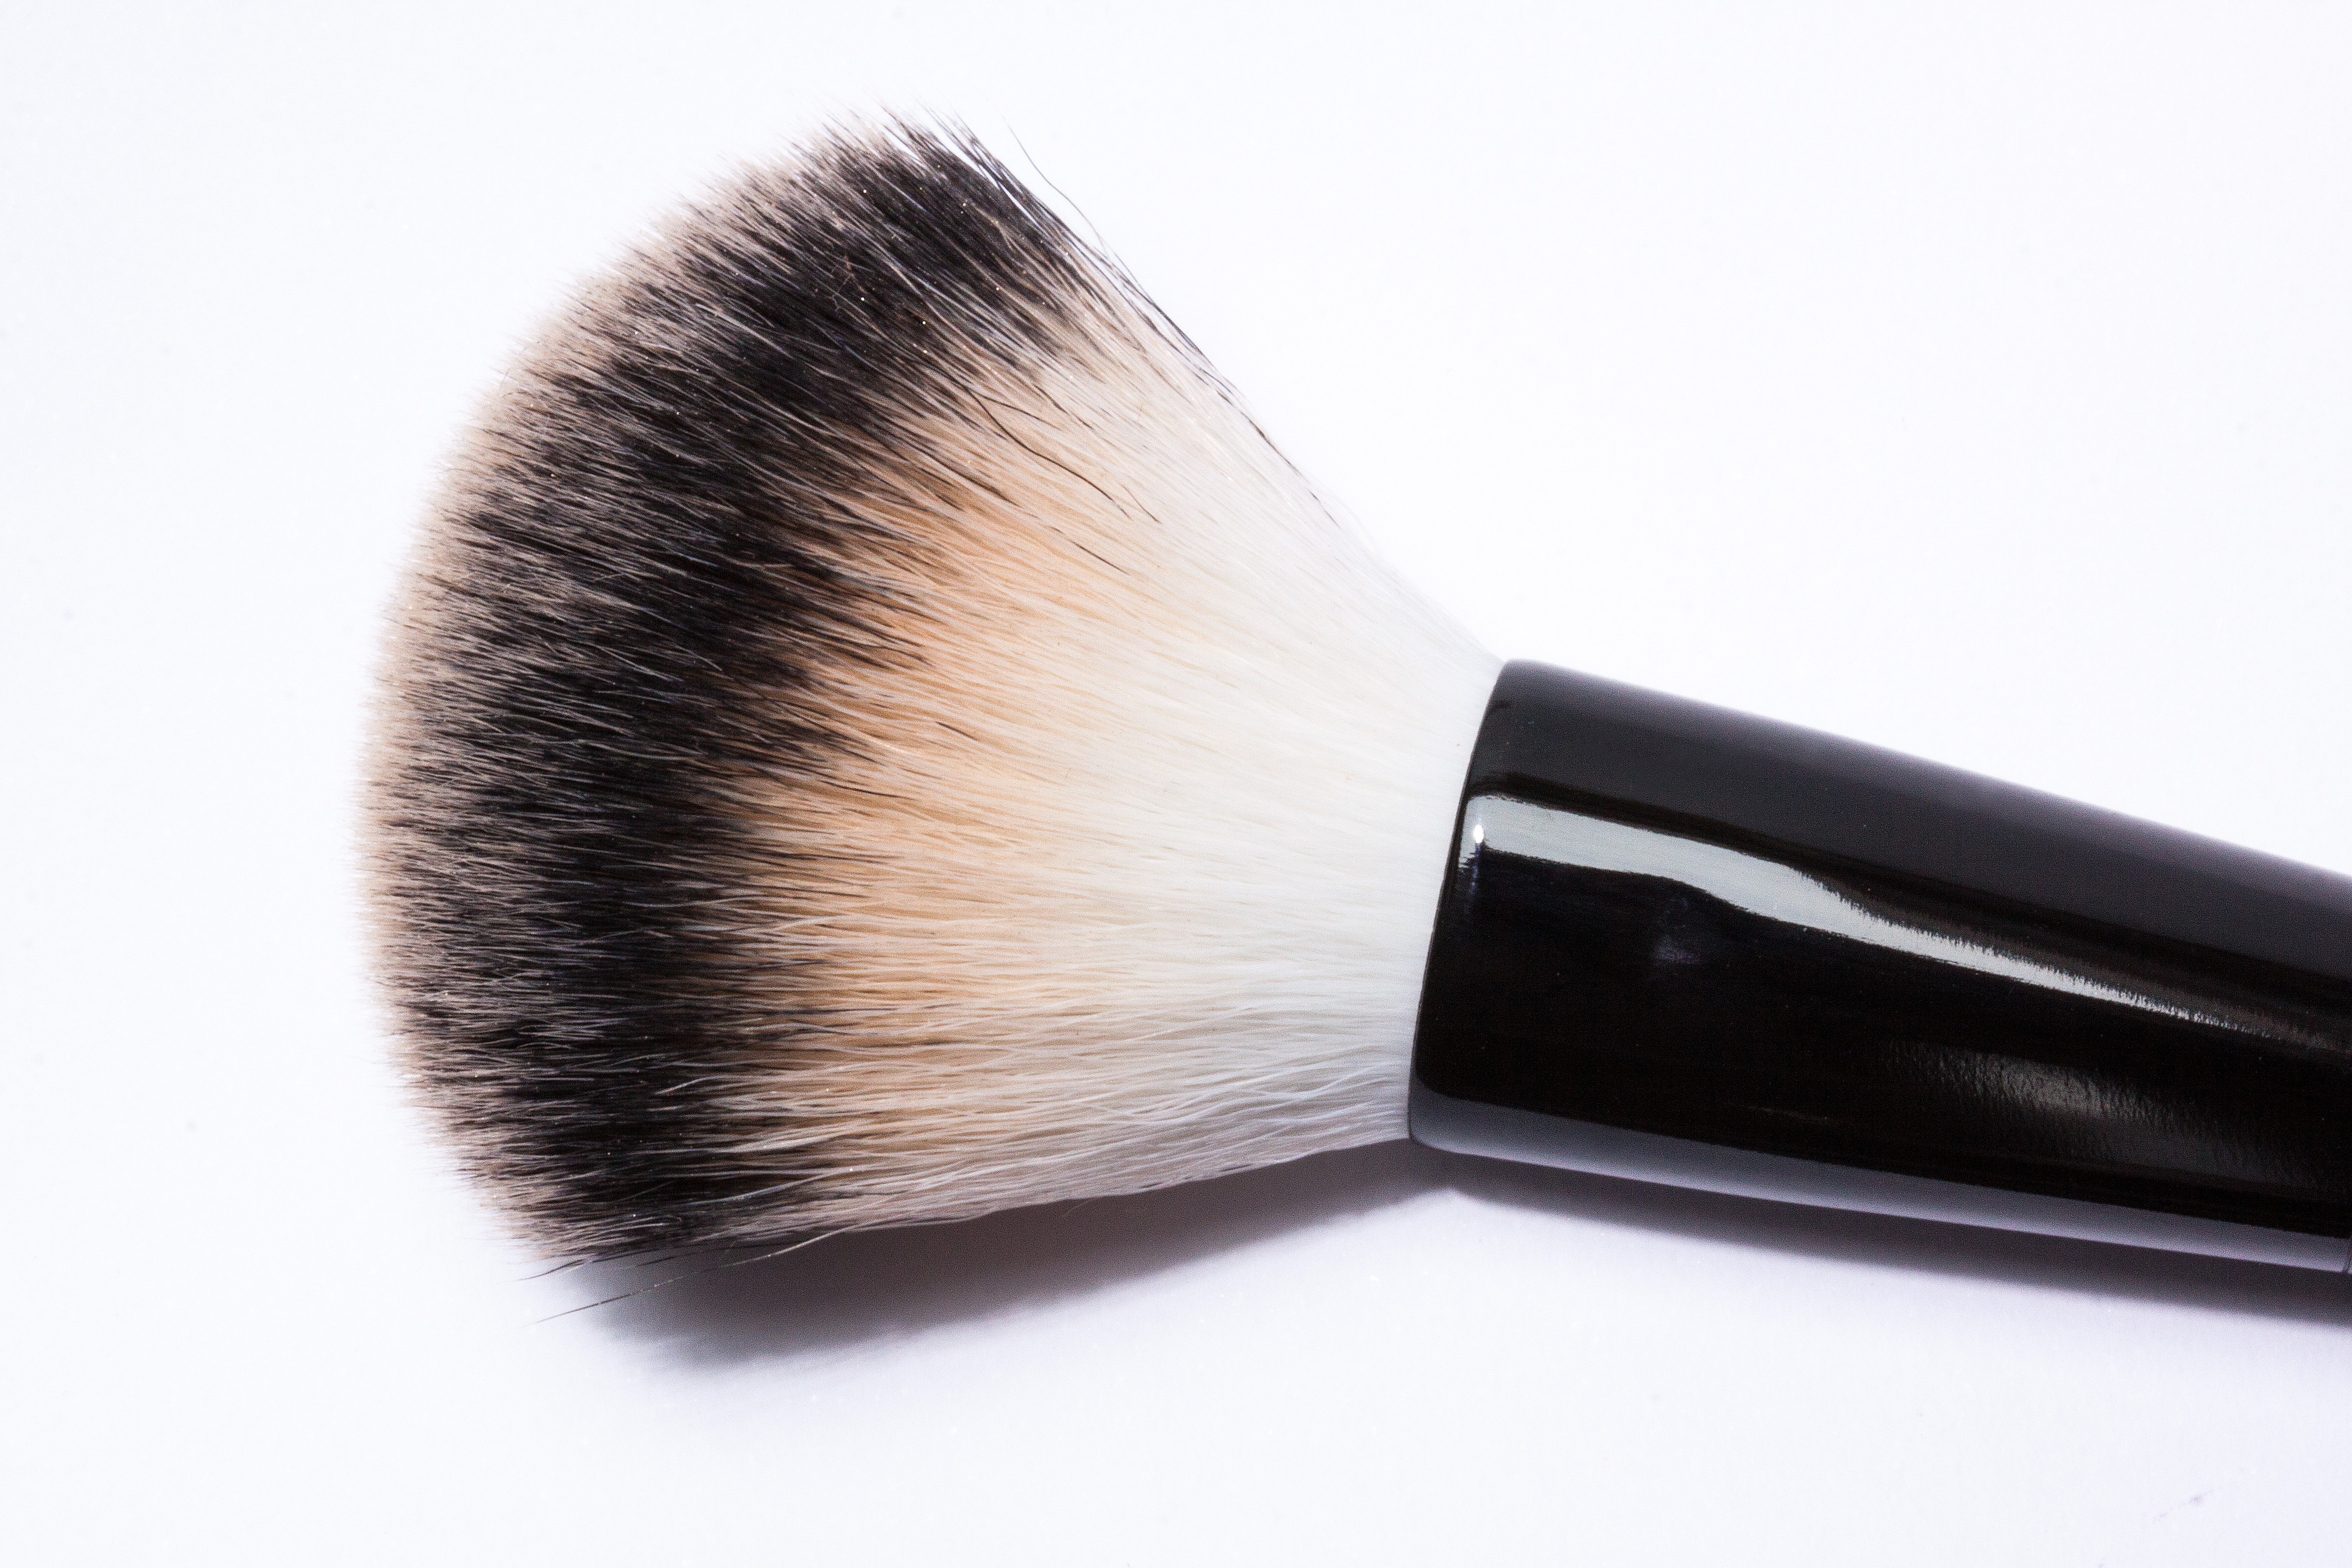
structure, hair, white, brush, tool, black, make up, eyelash, grey, background, eye, soft, cosmetics, applying, fund, shaving brush, skin colors, matting the skin, cylinder shaped, metal sleeve, orsten, hold more color, uniform paint application